Lulu (opera)

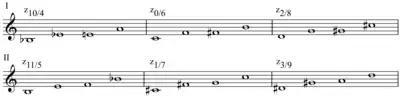
The two non-identical forms of trope I, each generated from all even or odd forms of cell z

Although some of "Lulu" is freely composed, Berg also makes use of Schoenberg's twelve-tone technique. Rather than using one tone row for the entire work, however, he gives each character his or her own tone row, meaning that the tone rows act rather like the leitmotifs in Richard Wagner's operas.